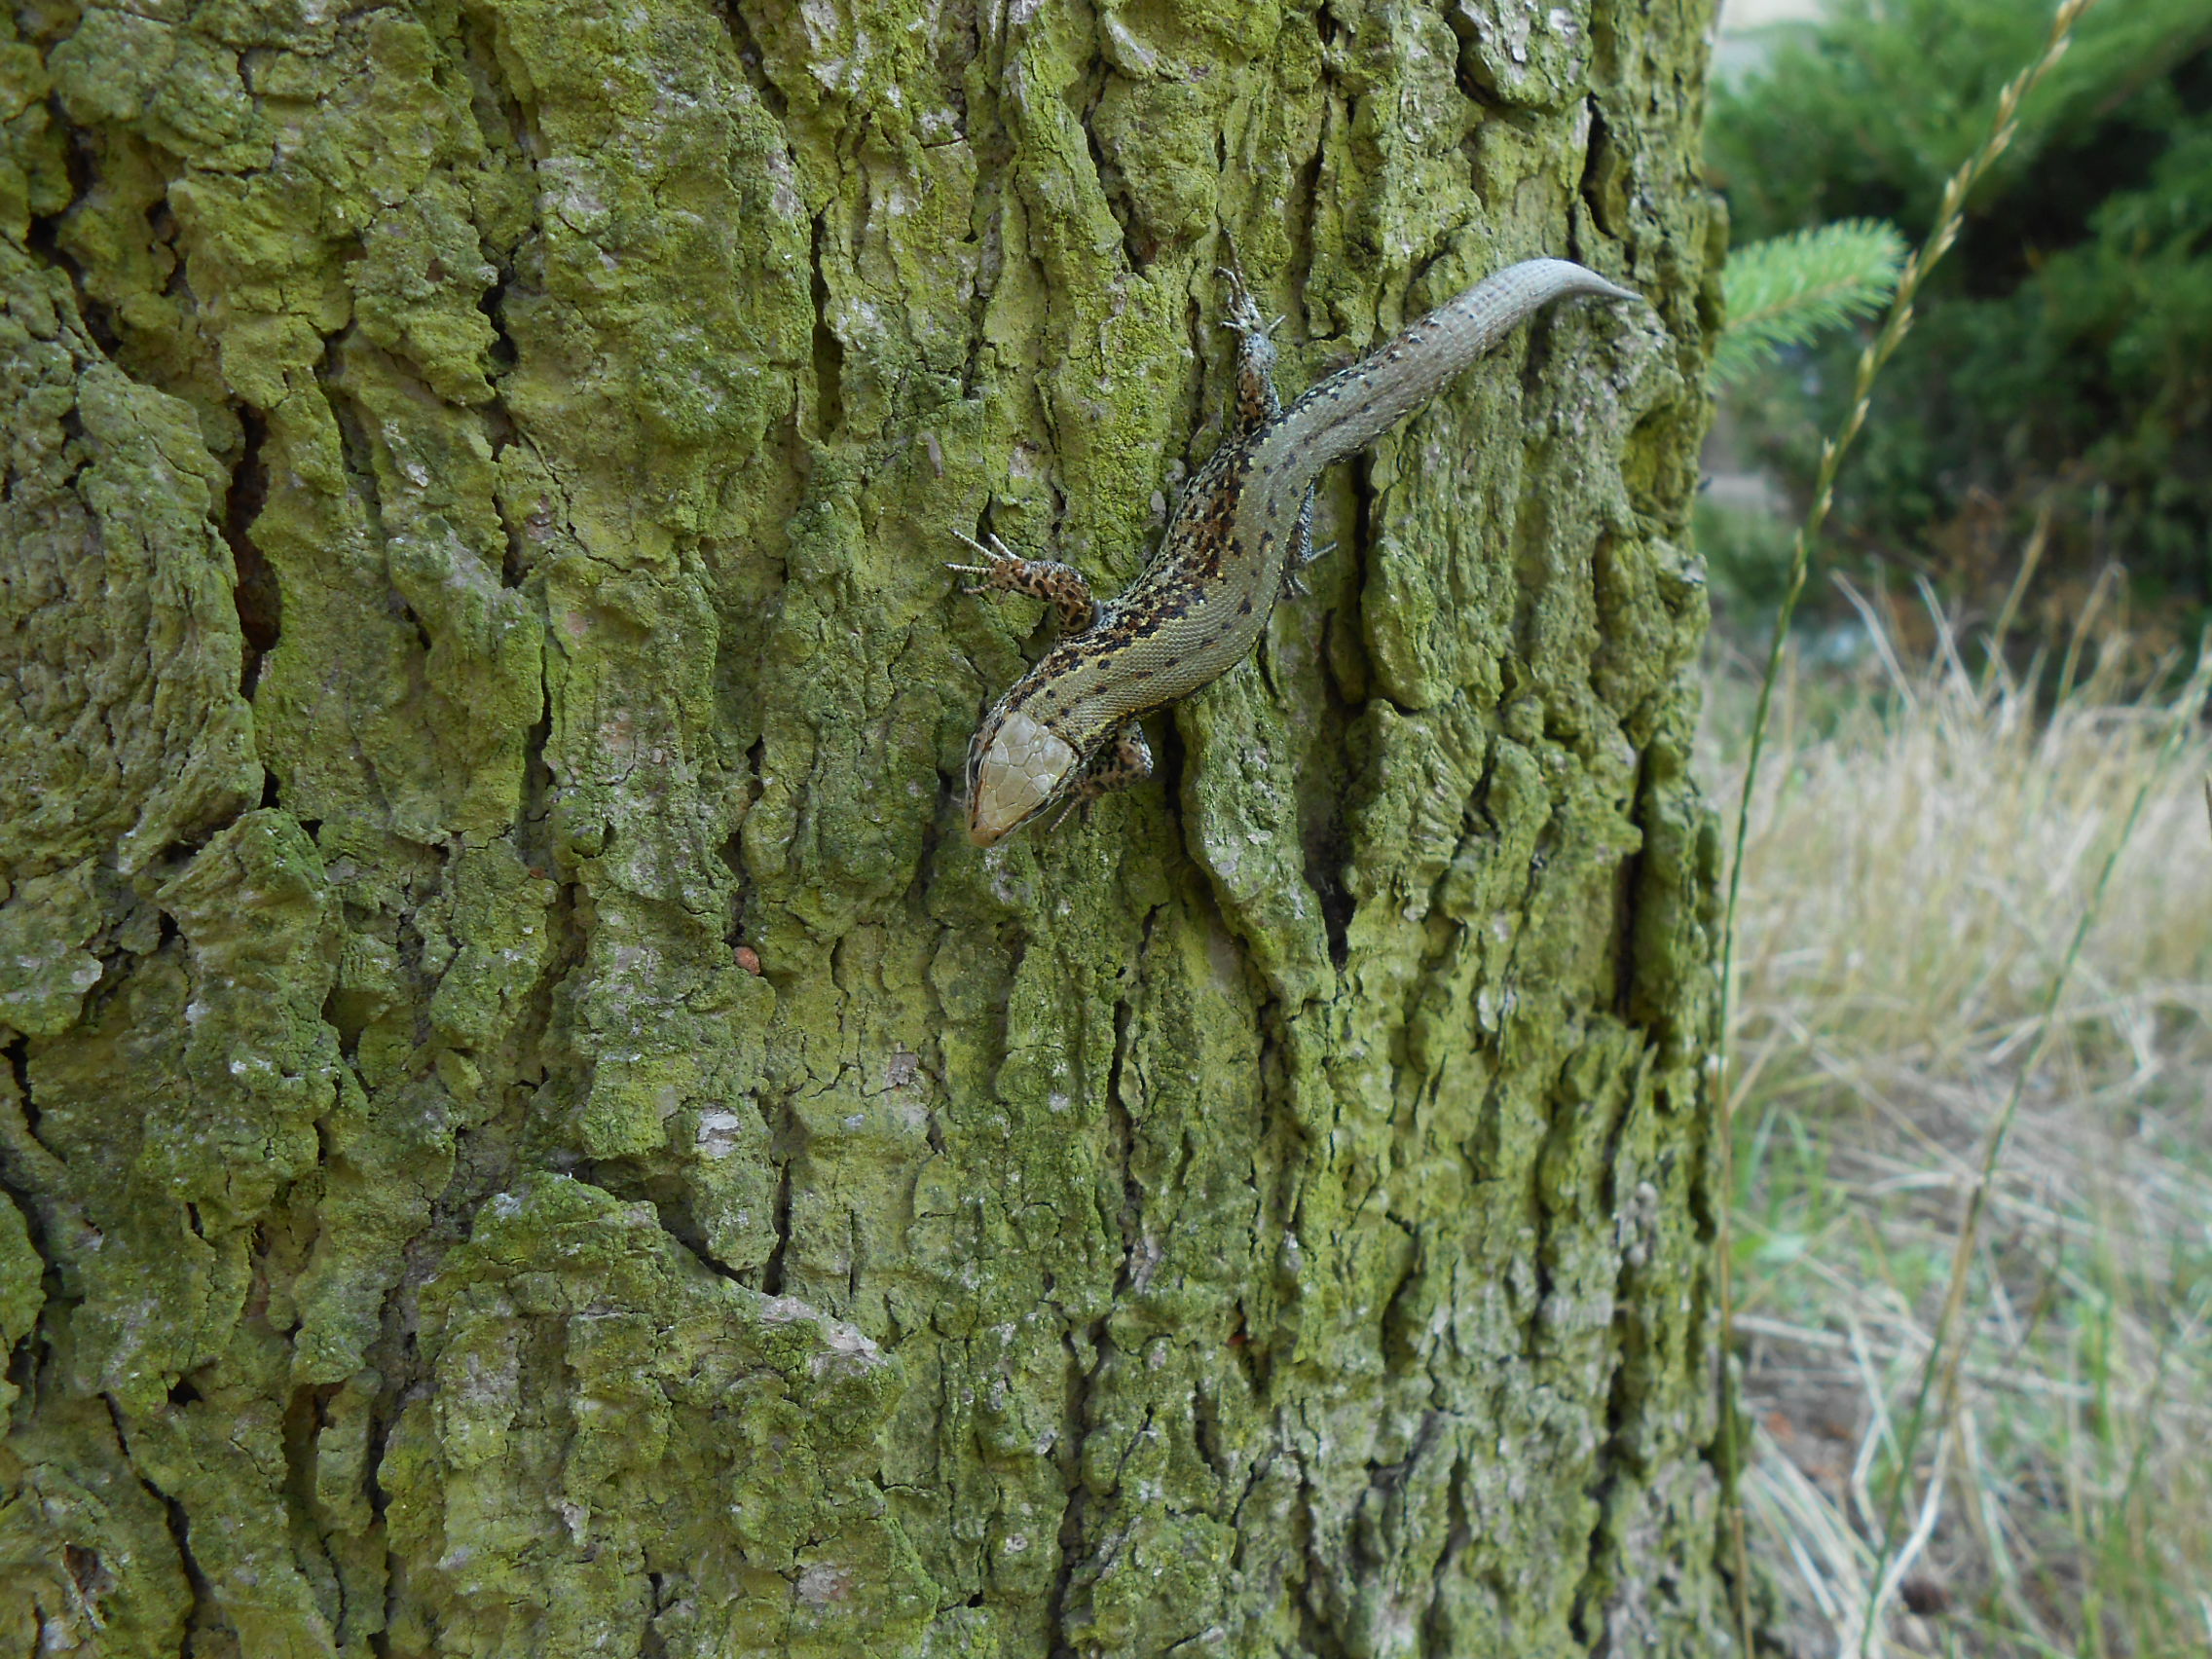
tree, shellbark hickory, trunk, plant, woody plant, lizard, reptile, adaptation, organism, branch, wildlife, scaled reptile, plant stem, forest